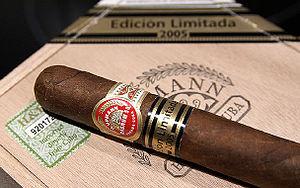
H. Upmann, fondée en 1844, est l'une des plus anciennes marques de cigares.